1950 Memorial Cup

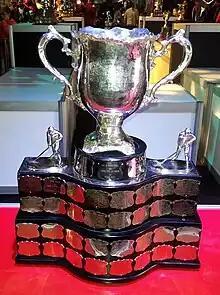
Silver bowl trophy with two large handles, mounted on a wide black plinth engraved with team names on silver plates.

The 1950 Memorial Cup final was the 32nd junior ice hockey championship of the Canadian Amateur Hockey Association. The George Richardson Memorial Trophy champions Montreal Junior Canadiens of the Quebec Junior Hockey League in Eastern Canada competed against the Abbott Cup champions Regina Pats of the Western Canada Junior Hockey League in Western Canada. In a best-of-seven series, held at the Montreal Forum in Montreal, Quebec and Maple Leaf Gardens in Toronto, Ontario, Montreal won its first Memorial Cup, defeating Regina 4 games to 1.